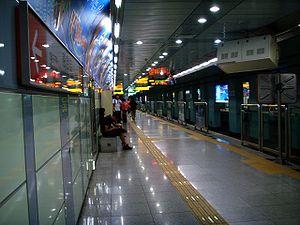
Le métro de Daegu, mis en service en 1997, est le troisième métro de Corée du Sud. Le réseau comprend actuellement deux lignes de métro et une ligne de monorail. Exploité par la Daegu Metropolitan Subway Corporation, il est emprunté quotidiennement par environ 140 000 passagers.